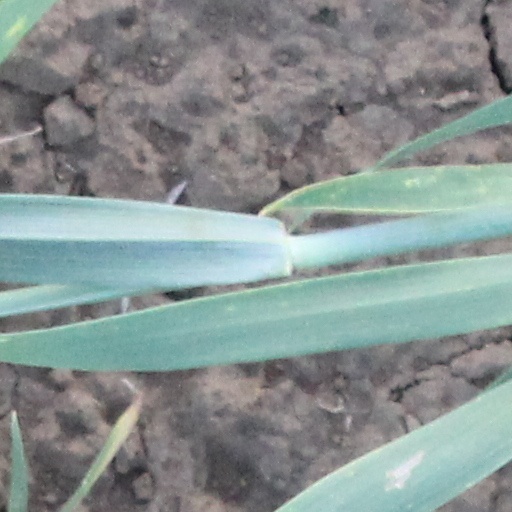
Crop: wheat